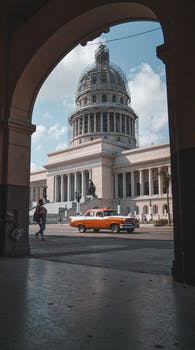
Label: No Watermark